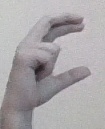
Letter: thal